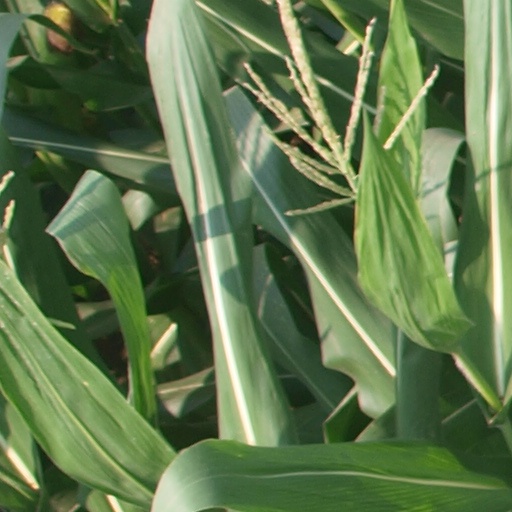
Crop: maize; corn